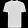
Label: T - shirt / top